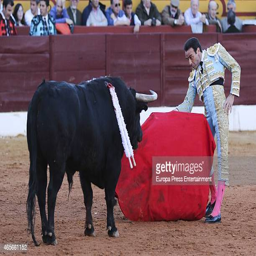
matador performs during a bullfighting